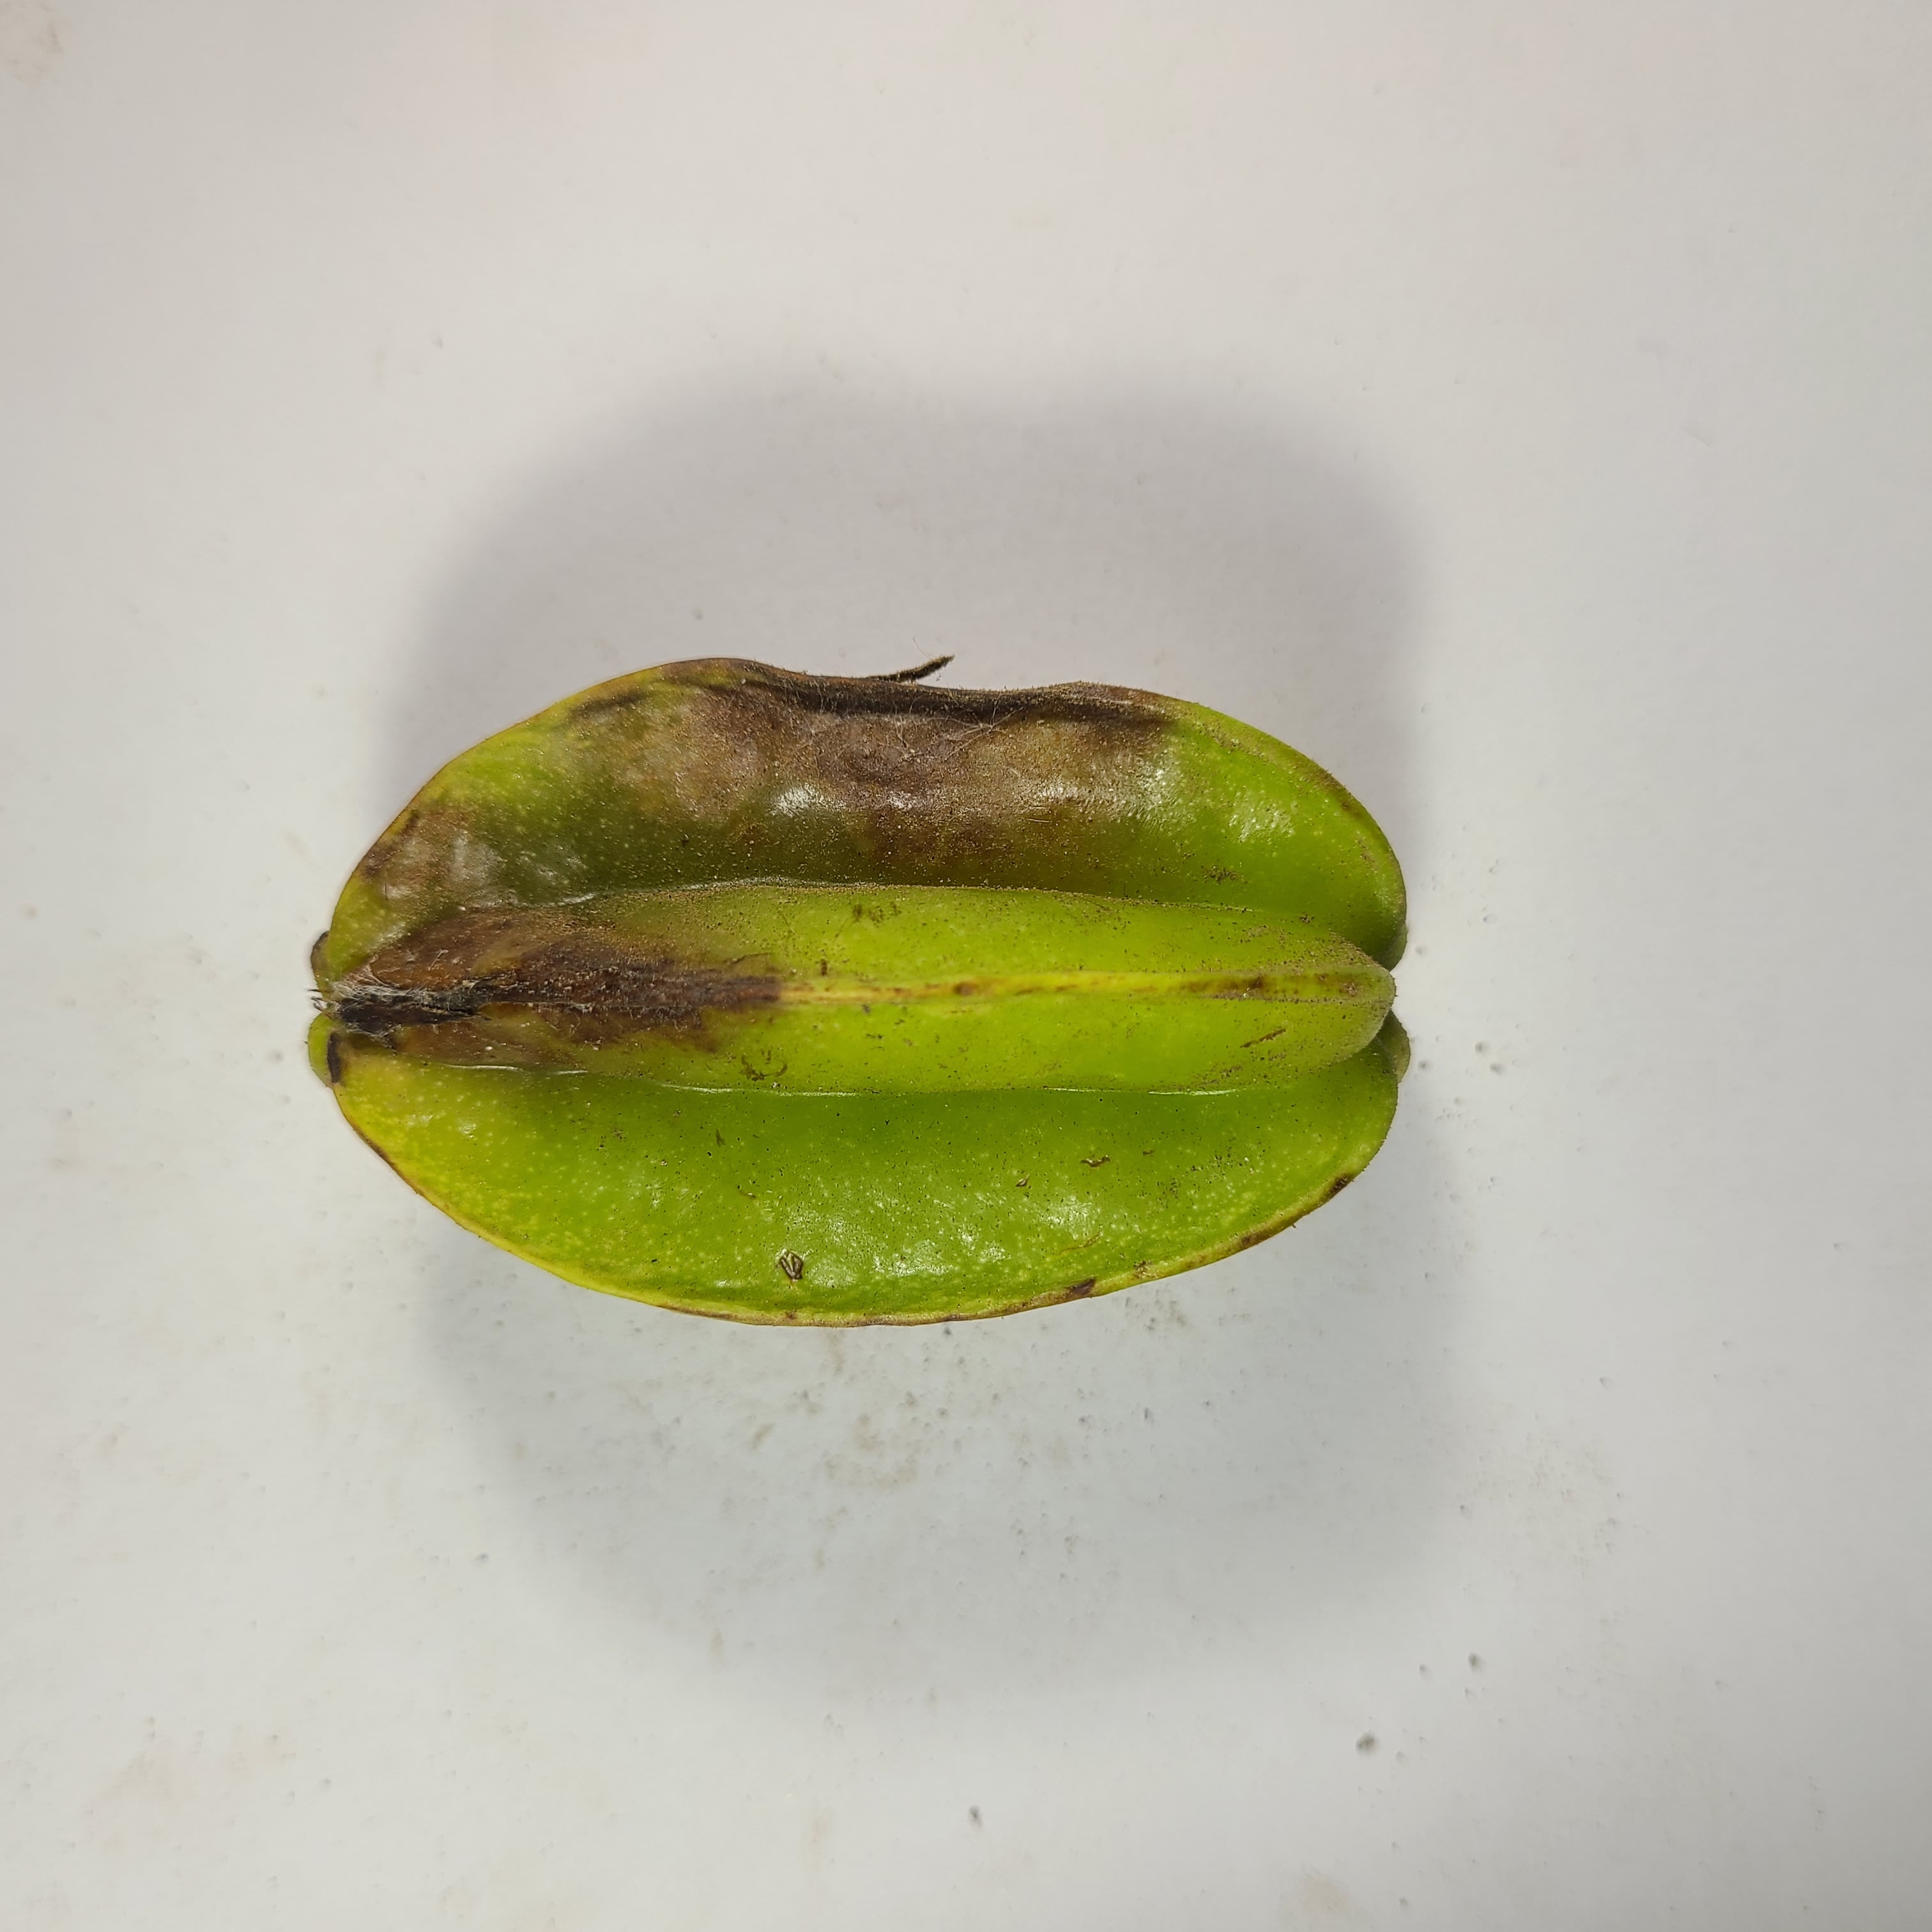
Label: Unhealthy Fruits